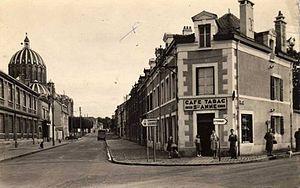
Reims quartier Ste Anne
Le quartier ou plutôt la division administrative actuelle, réunie dans un même Conseil de quartier Maison-Blanche - Sainte-Anne - Wilson se situe au Sud-Ouest de Reims.